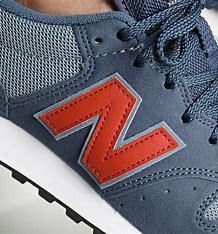
Brand: New
Model: Balance Lifestyle